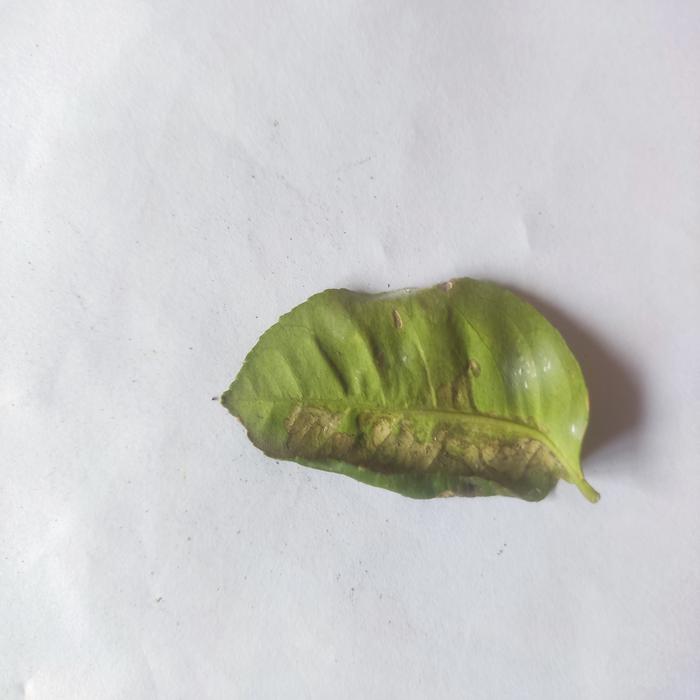
Crop: Lemon
Leaf condition: Sooty_Mold